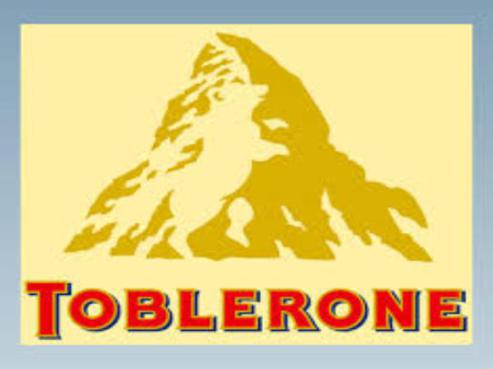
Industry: Food